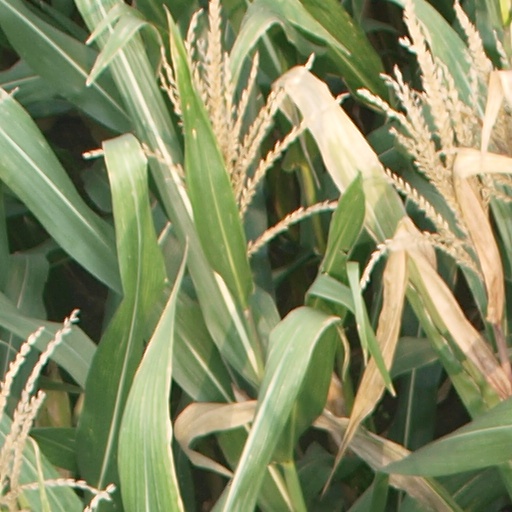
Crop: maize; corn